Bob Dylan World Tour 1978

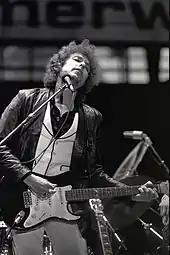
Rotterdam, Netherlands, June 23, 1978

For the tour, Dylan assembled an eight piece band, and was also accompanied by three backing singers. Highlights of the European leg of the tour were Dylan's first concerts in West Germany where he had never wanted to play because of the Jews' persecution by the Nazis. However, after concerts at Dortmund and West Berlin, he performed on July 1 on the Zeppelinfeld at Nuremberg for 80,000 people. Promoter Fritz Rau had convinced him to perform in West Germany. It was the spot where Adolf Hitler had appeared prominently on his "Reichsparteitage", the party convention of the NSDAP. Dylan's stage was placed opposite to the rostrum where Hitler had given his speeches. After the concert, Bob Dylan said that it was a very special event for him, which he had marked by appearing in normal street clothes instead of the usual stage clothes. Eric Clapton, who also appeared at Nuremberg, joined him for two songs at the end of the concert. As a live album had been recorded at Budokan Hall, Tokyo, the Nuremberg concert recording was never officially released but only appeared on Bootleg recordings. Two weeks later, both artists performed again at a mass festival at the Blackbushe Aerodrome in England.